The Young Marrieds (film)

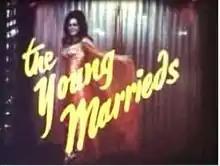
Screenshot of "The Young Marrieds"

The Young Marrieds (1972) is a pornographic film written and directed by Ed Wood. Reportedly, this was made after "Necromania", and is thought to be Wood's last film (as director) before his death.